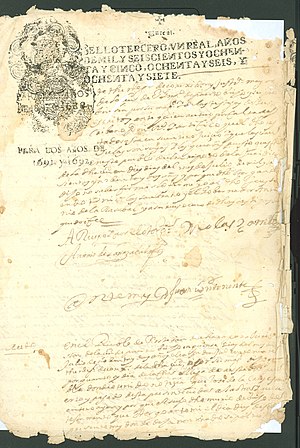
Palæografi
Palæografi er studiet af ældre manuskripter
Palæografi beskæftiger sig med at beskrive ældre tiders manuskripter, såsom ved skrifttype, datering, herkomst og lignende.